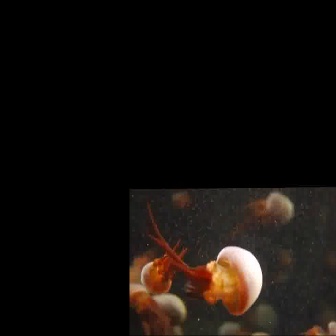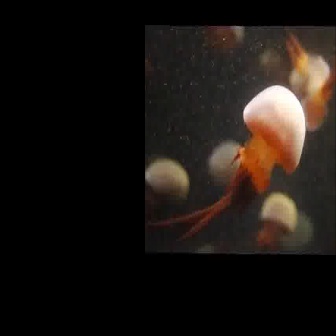
  Please identify the target specified by the bounding box [145,199,262,315] in the first image and locate it in the second image. Return the coordinates in [x_min,y_min,x_max,y_max] format.
Answer: [144,84,306,246]